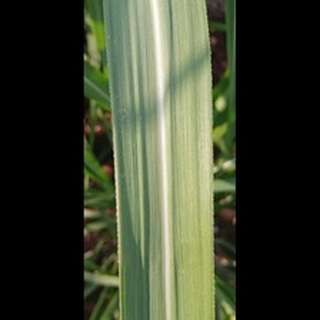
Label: healthy_sugarcane